Castellane

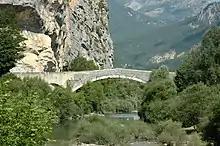
Bridge of the Roc

On 10 September 1926, the sous-préfecture was eliminated in the economic plan of Raymond Poincaré, then re-established by the Vichy government in June 1942.